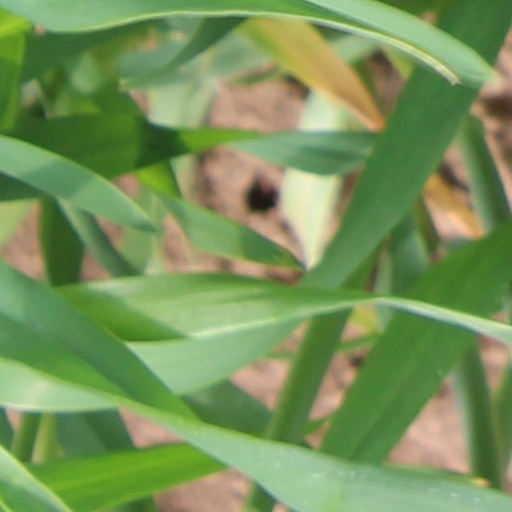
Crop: wheat